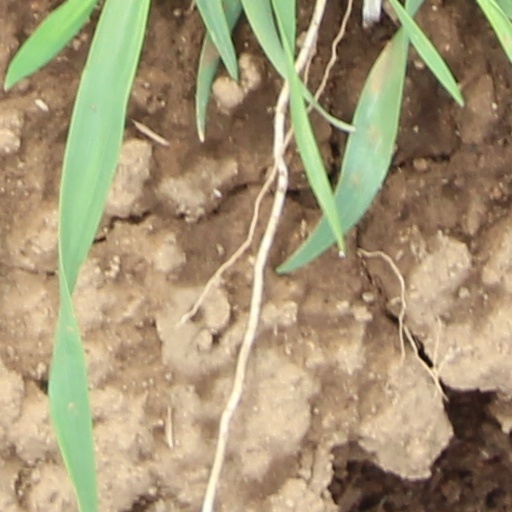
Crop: wheat